Małgorzata Kożuchowska

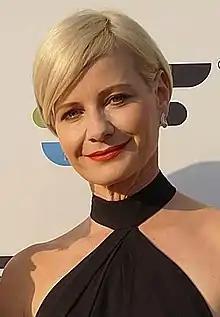
Małgorzata Kożuchowska (2019)

Małgorzata Dorota Kożuchowska (born April 27, 1971) is a Polish actress and TV presenter. She is best known as Hanna Mostowiak in the very popular Polish television series, "M jak miłość", Ewa Szańska in the movies "Kiler" and "Kiler-ów 2-óch", and Natalia Boska in "Rodzinka.pl".